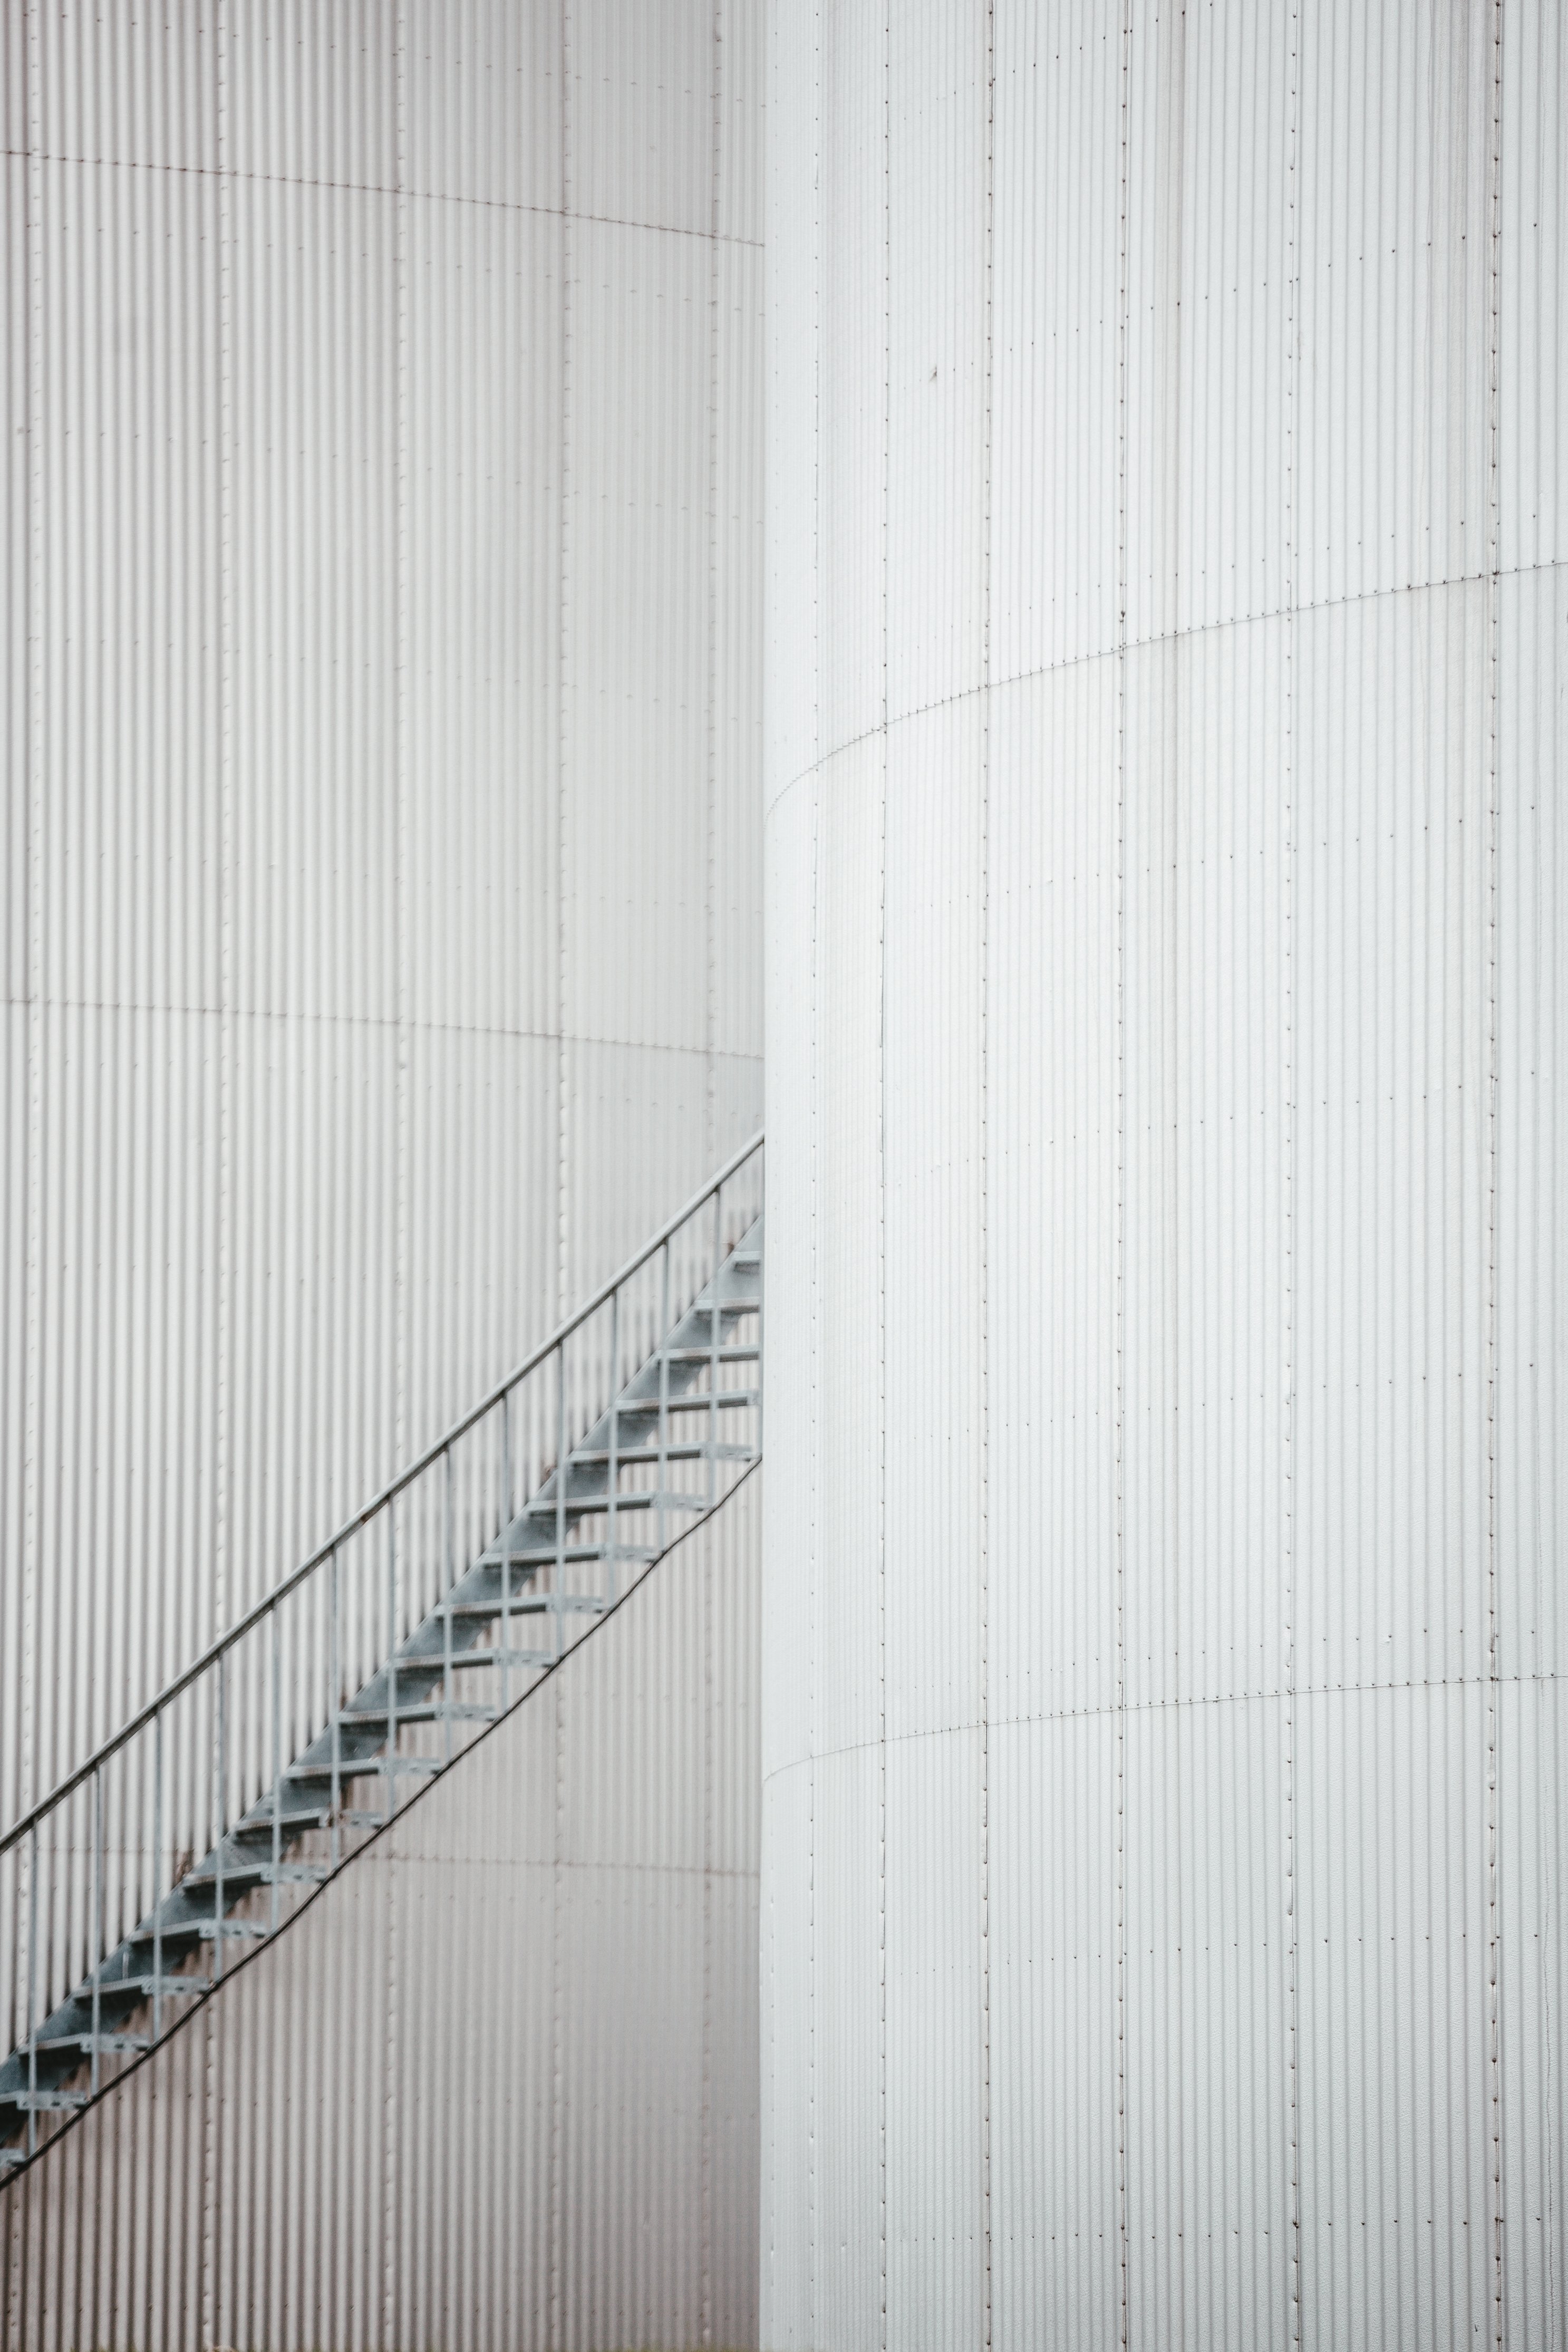
white, line, architecture, wall, tile, parallel, glass